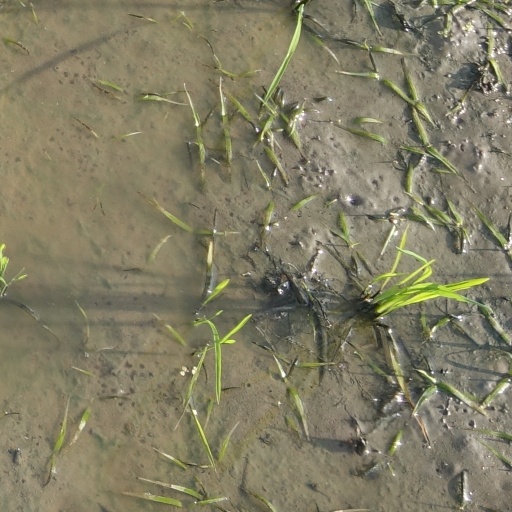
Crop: rice